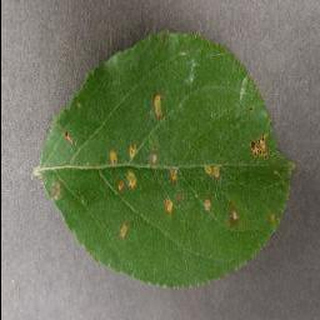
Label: apple_cedar_apple_rust